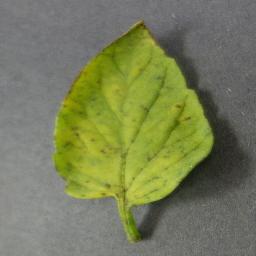
Label: Tomato___Tomato_Yellow_Leaf_Curl_Virus